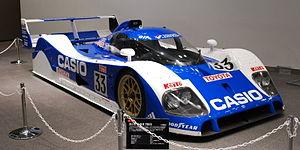
Toyota Motorsport est une filiale de Toyota, et la branche sportive du constructeur automobile nippon. Les voitures participant aux compétitions européennes sont principalement construite par Toyota Motorsport GmbH, alors que celles participant aux compétitions japonaises, américaine et australienne sont développées par Toyota Racing Development, deux filiales de l'entreprise nippone.